Pannonian Steppe

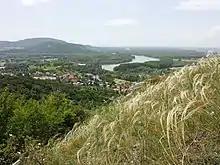
Devínska Kobyla forest-steppe in Slovakia

Apart from the Čenkovská forest-steppe, other notable steppe and forest-steppe biomes in Slovakia are located mostly around the Danubian and East Slovak plains and the southern ranges of the Pramatra system. Two of the biomes are Devínska Kobyla and the Slovak Karst (connects to Aggtelek in Hungary).